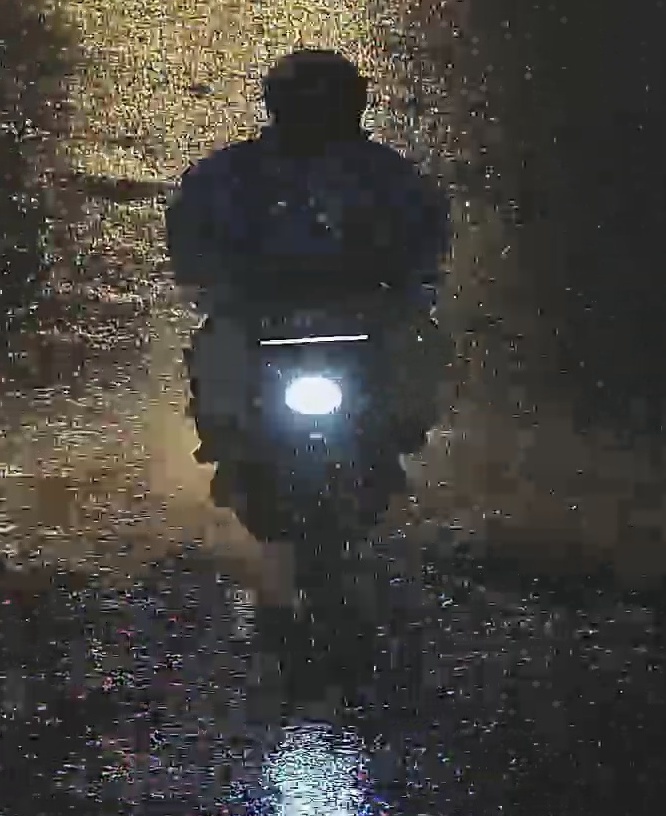
person-with-helmet: 1
person-without-helmet: 0